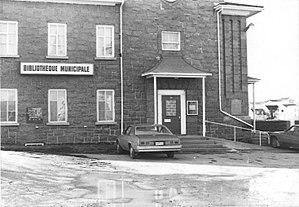
La Bibliothèque municipale d'Alma en 1980, alors qu'elle était située au 50, rue St-Joseph à Alma.
La Bibliothèque publique d'Alma est située au centre-ville d'Alma, dans la région du Saguenay-Lac-Saint-Jean, au Québec. Construite en 1994 d'après des plans de la firme Anicet Tremblay et Serge Harvey architectes, elle est la seule bibliothèque publique autonome sur le territoire de la MRC Lac-Saint-Jean Est. La nouvelle bibliothèque d'Alma a été inaugurée le 13 avril 1994 après une longue période de construction et de négociations qui avait commencé en 1990 lorsque le comité culturel a proposé la création d'une nouvelle bibliothèque qui serait financée à 65% par le Ministère des Affaires culturelles et la Compagnie Alcan et où la municipalité ne devrait contribuer qu'à hauteur de 700 000 dollars canadiens. Cependant, en 1992, la municipalité a envisagé de retarder de deux ans le projet de la nouvelle bibliothèque, mais la population locale a fait tout son possible pour avoir sa bibliothèque qui, une fois inaugurée, serait trois fois plus grande que l'ancienne bibliothèque, avec une centaine de places et un peu plus de soixante-dix mille documents.